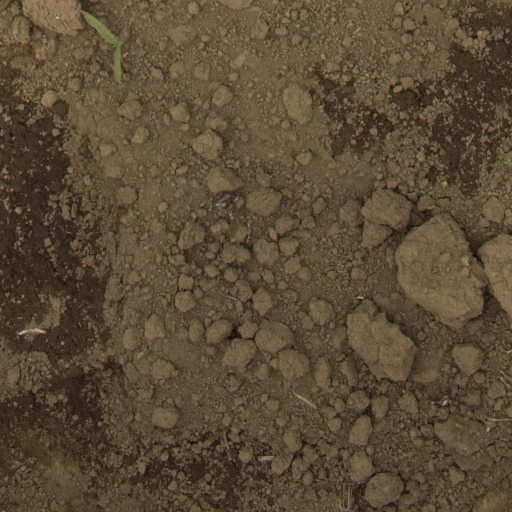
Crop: Jerusalem artichoke